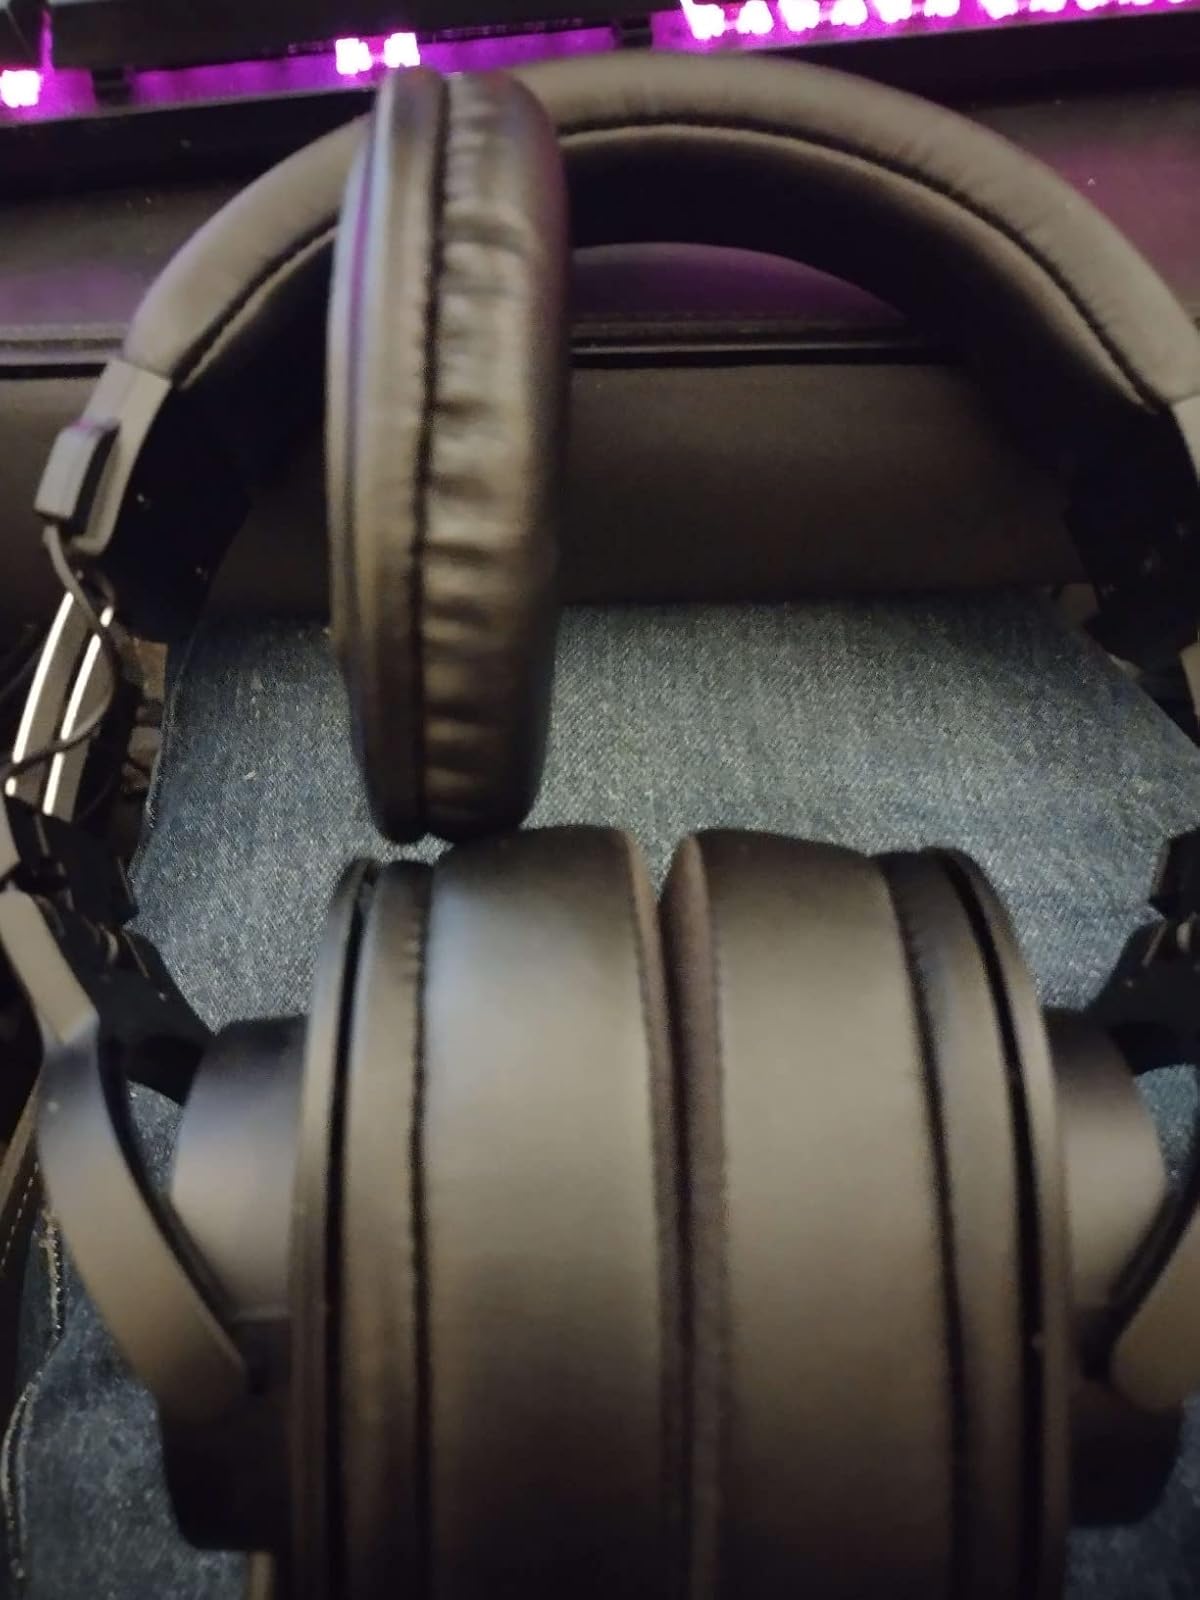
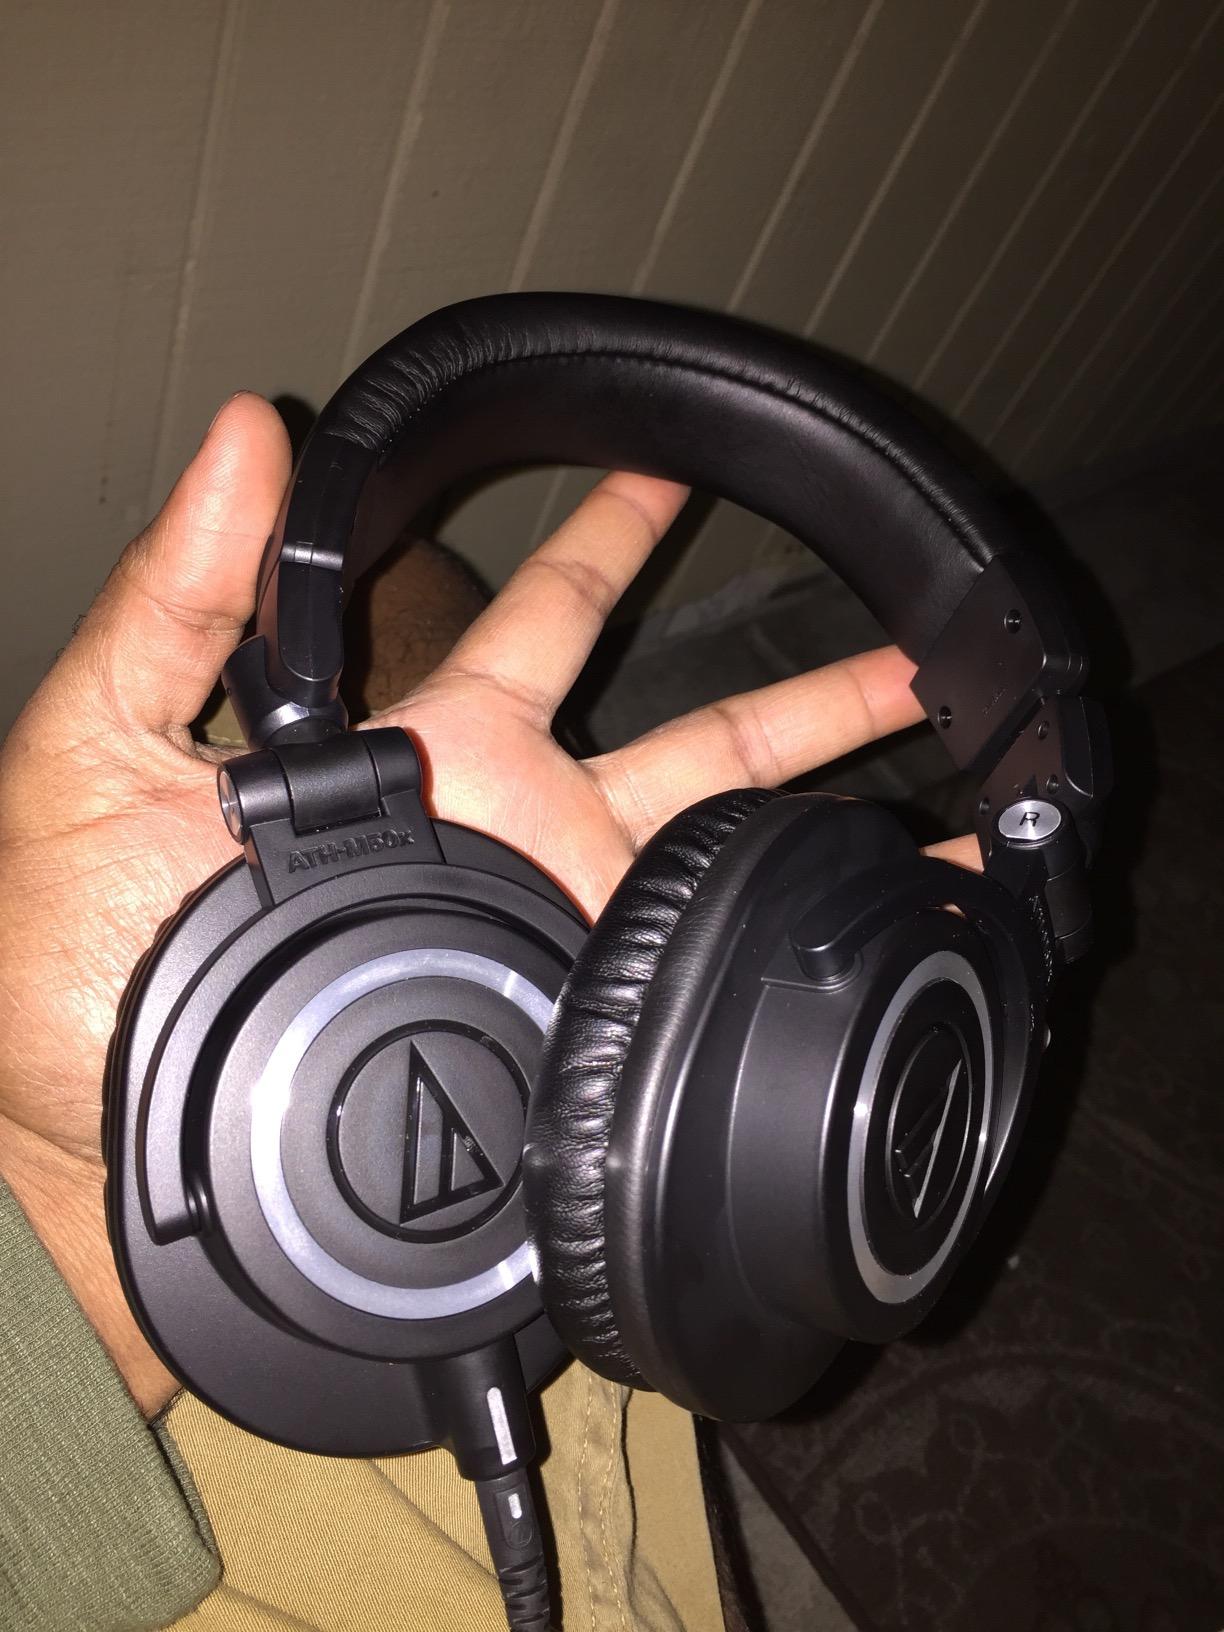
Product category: headphones
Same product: no